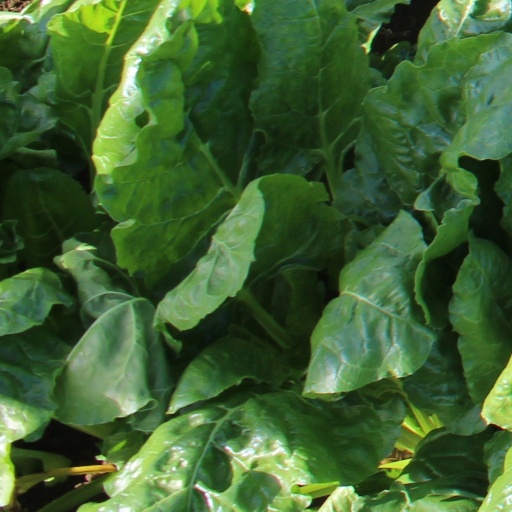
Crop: sugar beet